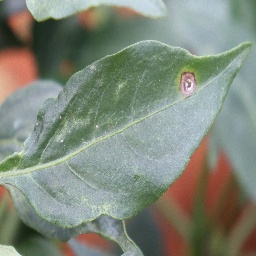
Label: cercospora